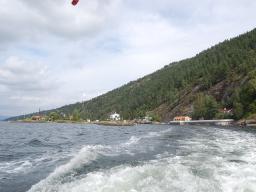
Label: Background_without_leaves